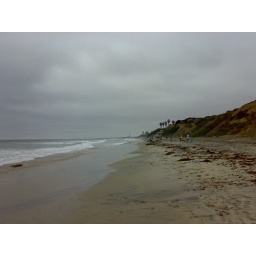
The beach by the house